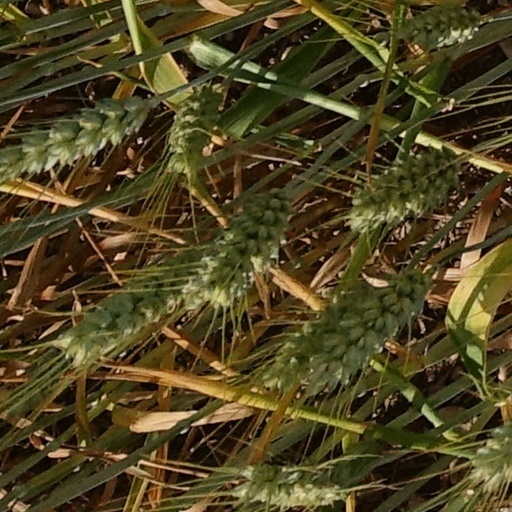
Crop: wheat